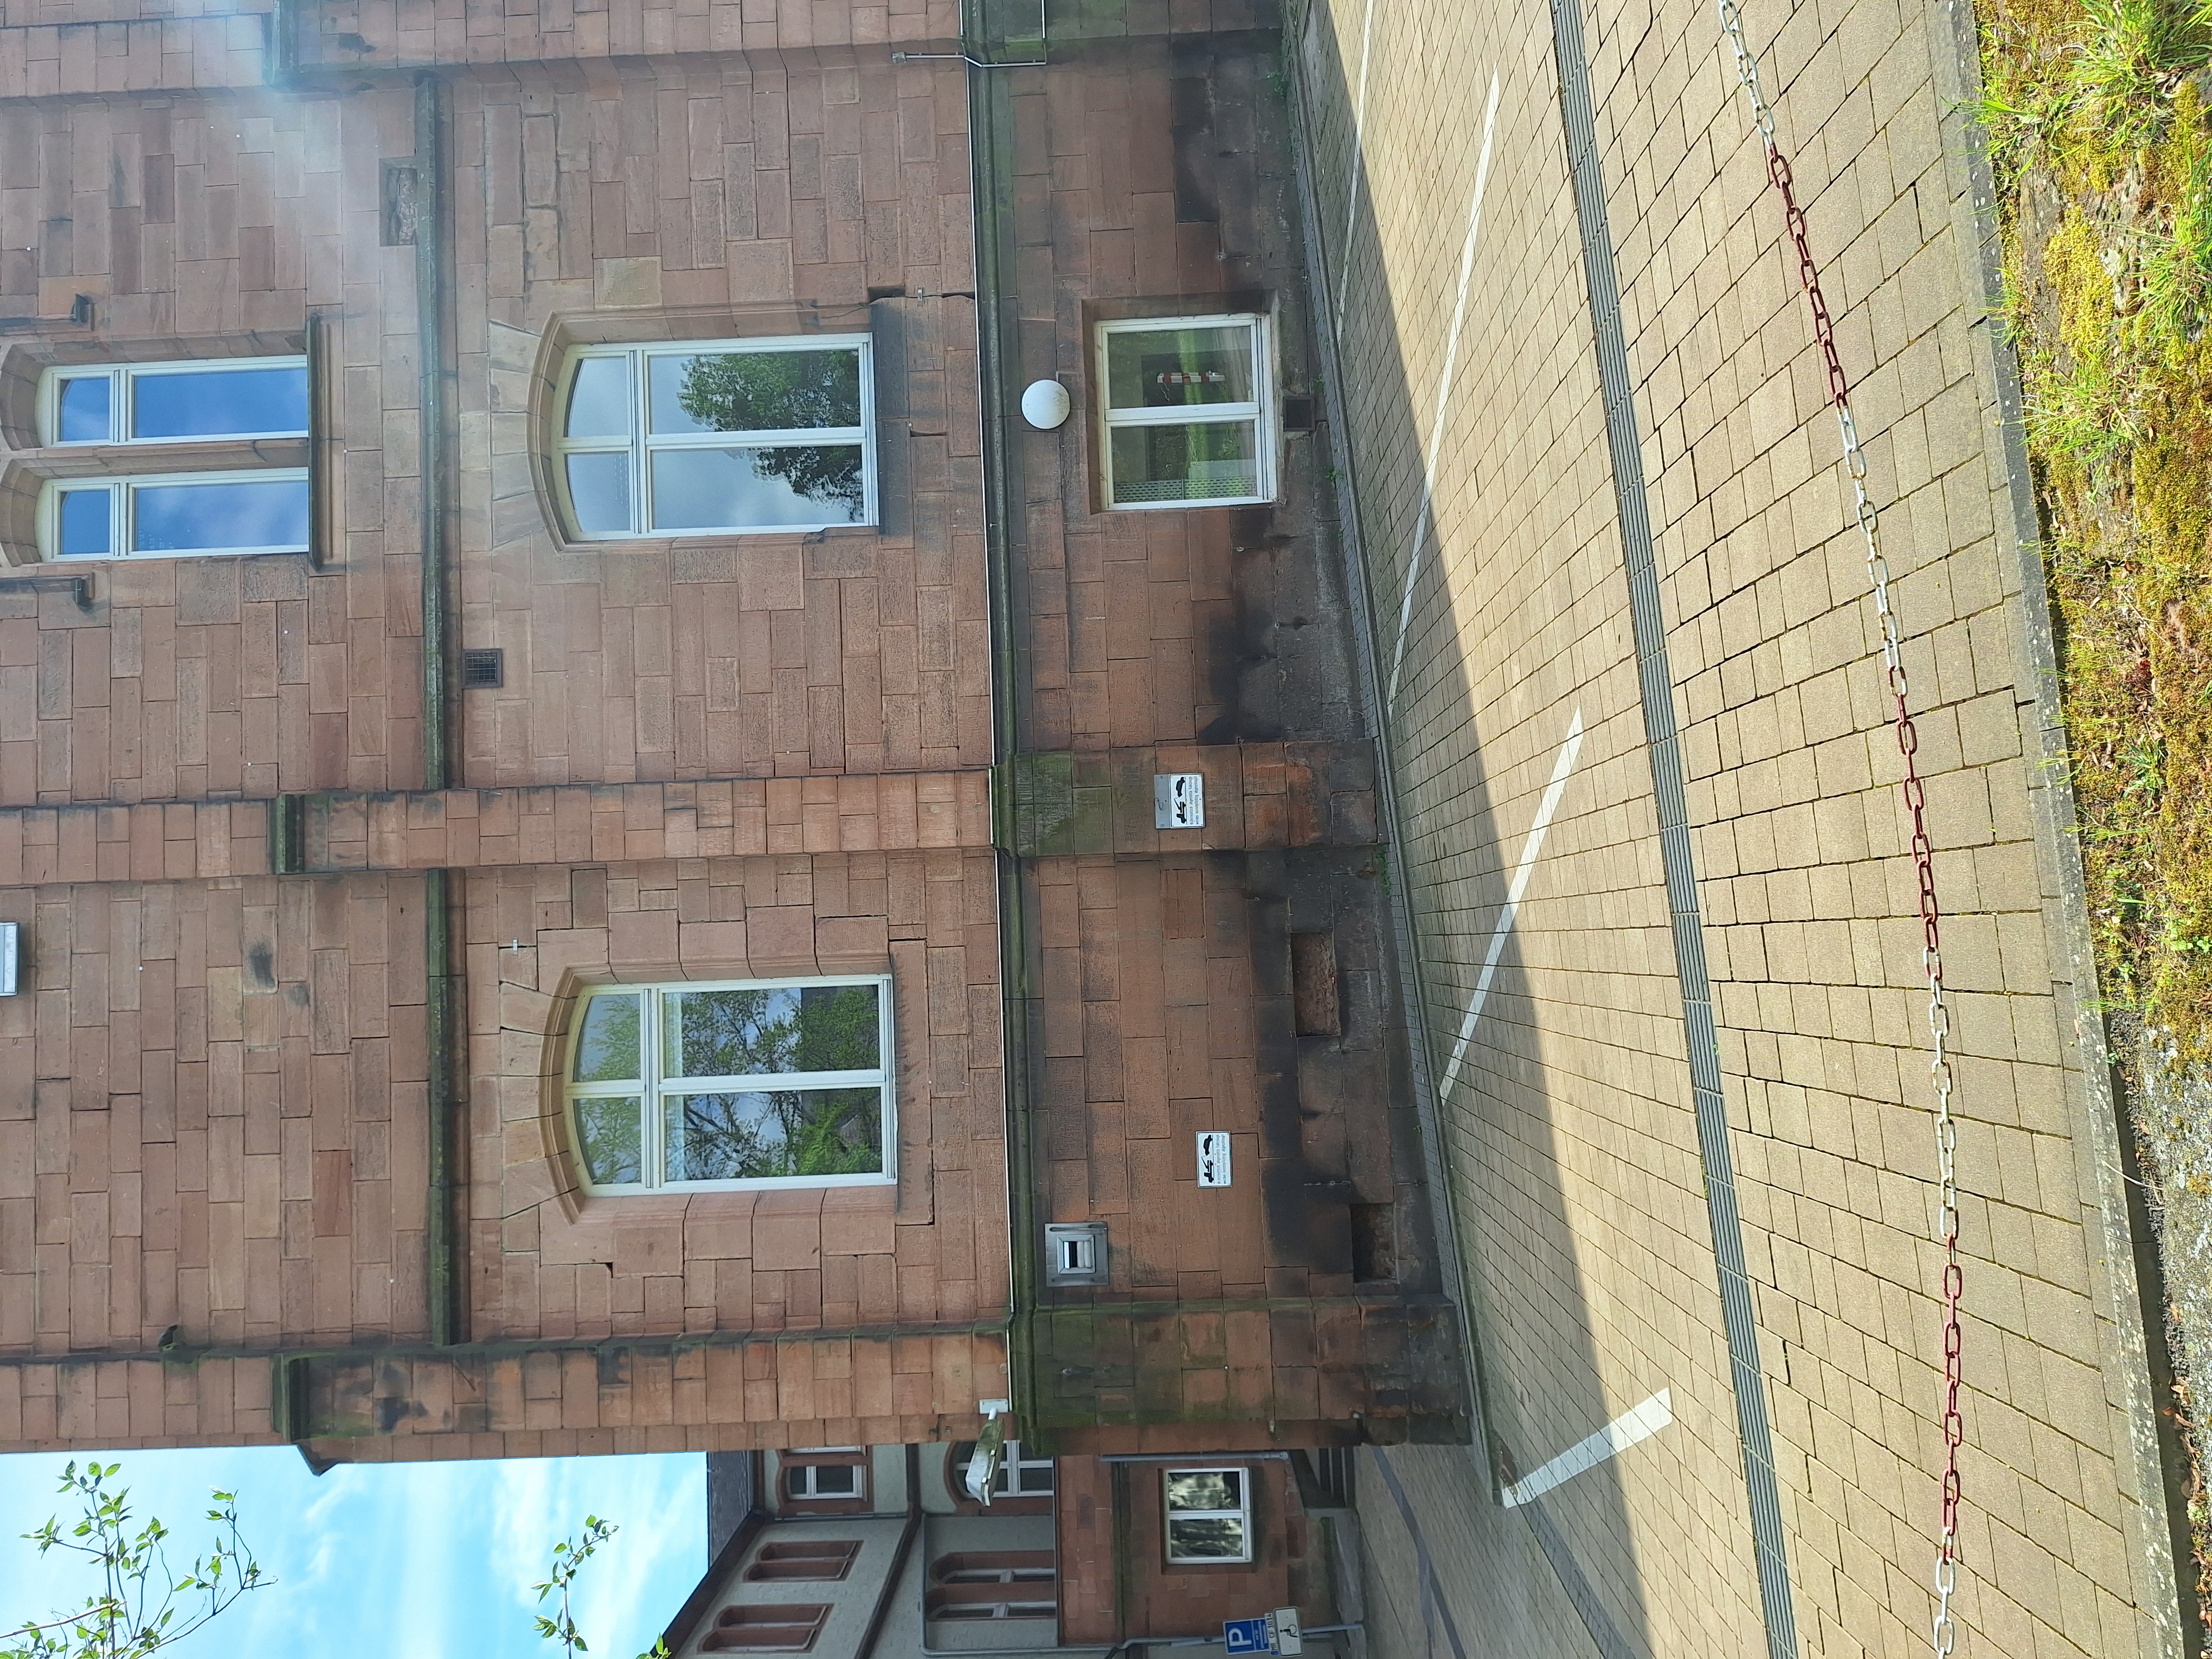
Building: Pilgrimstein 2